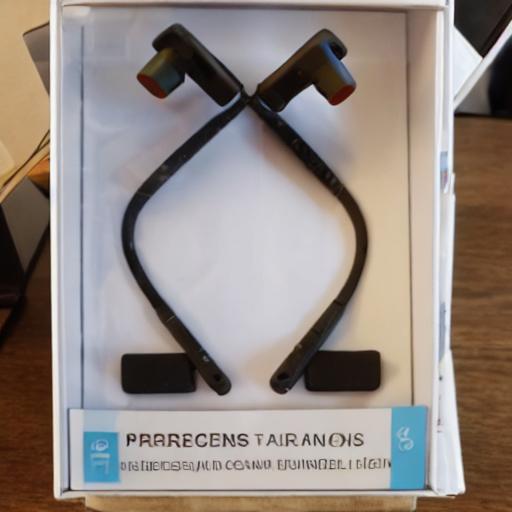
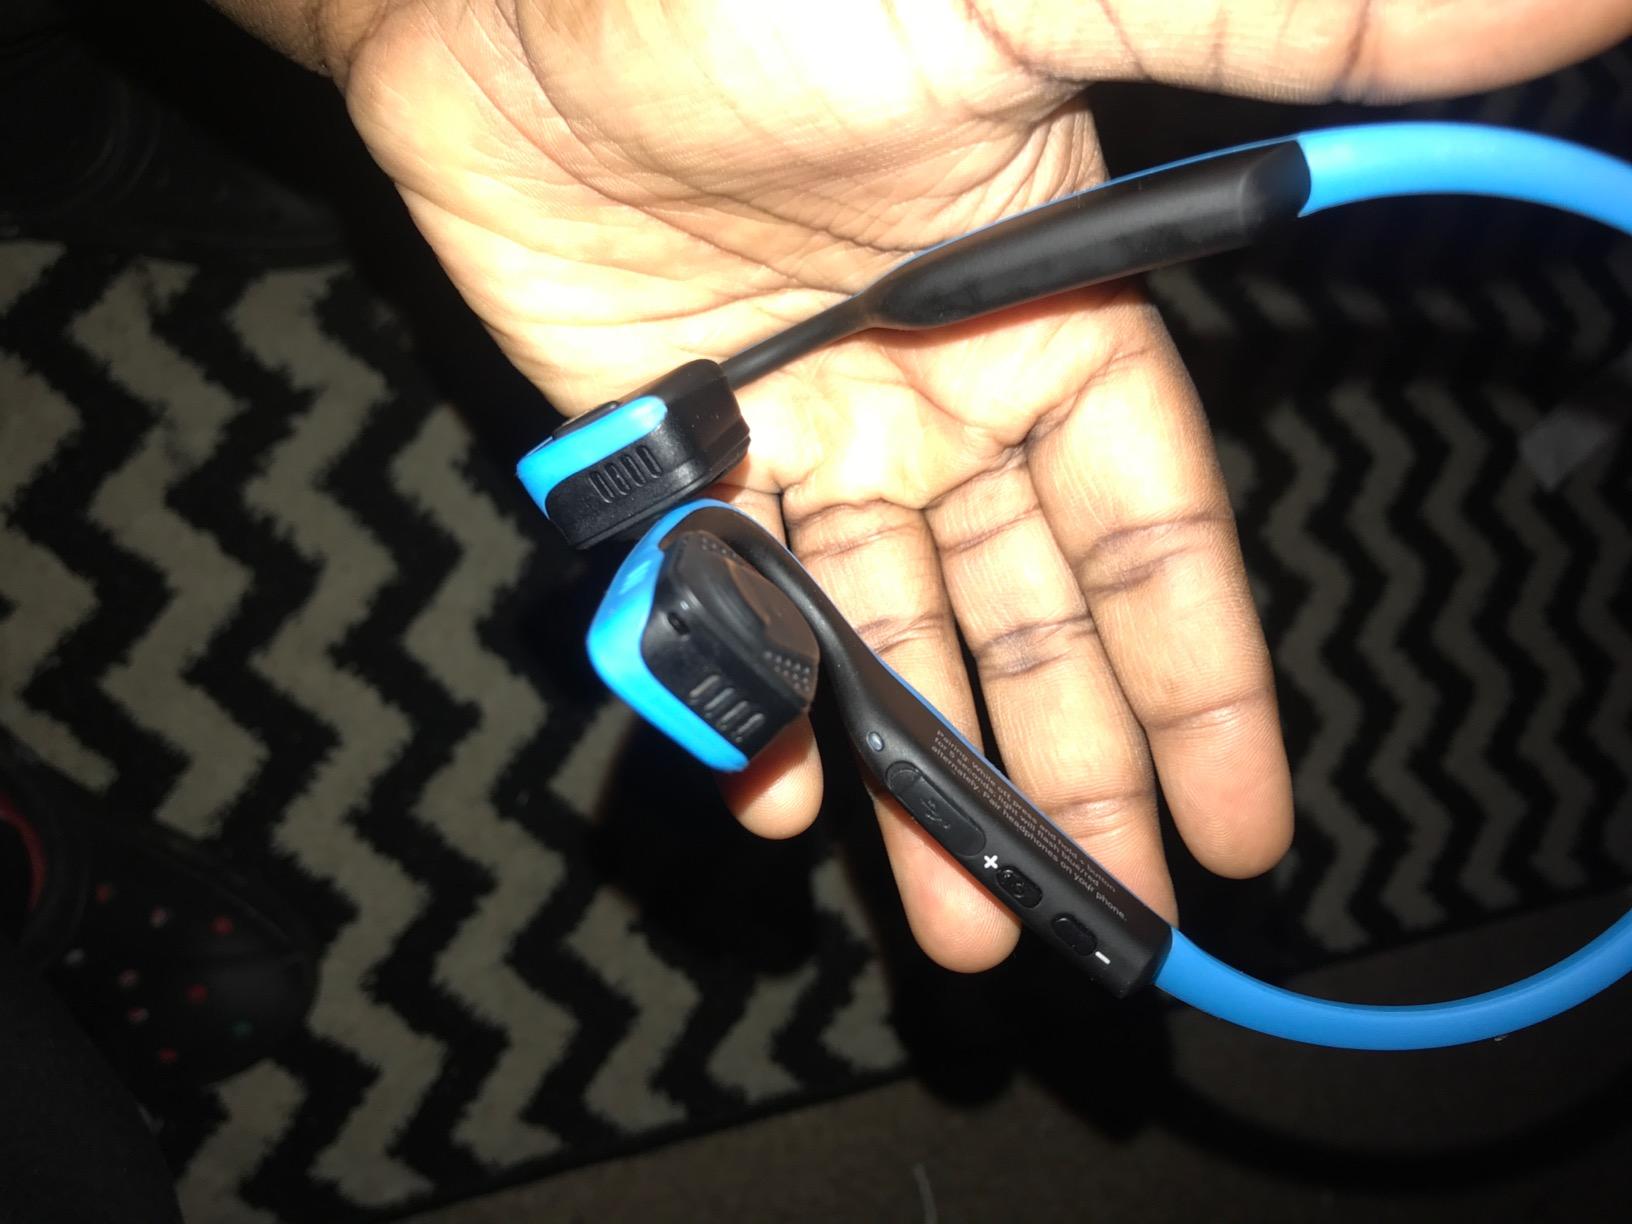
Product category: headphones
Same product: no